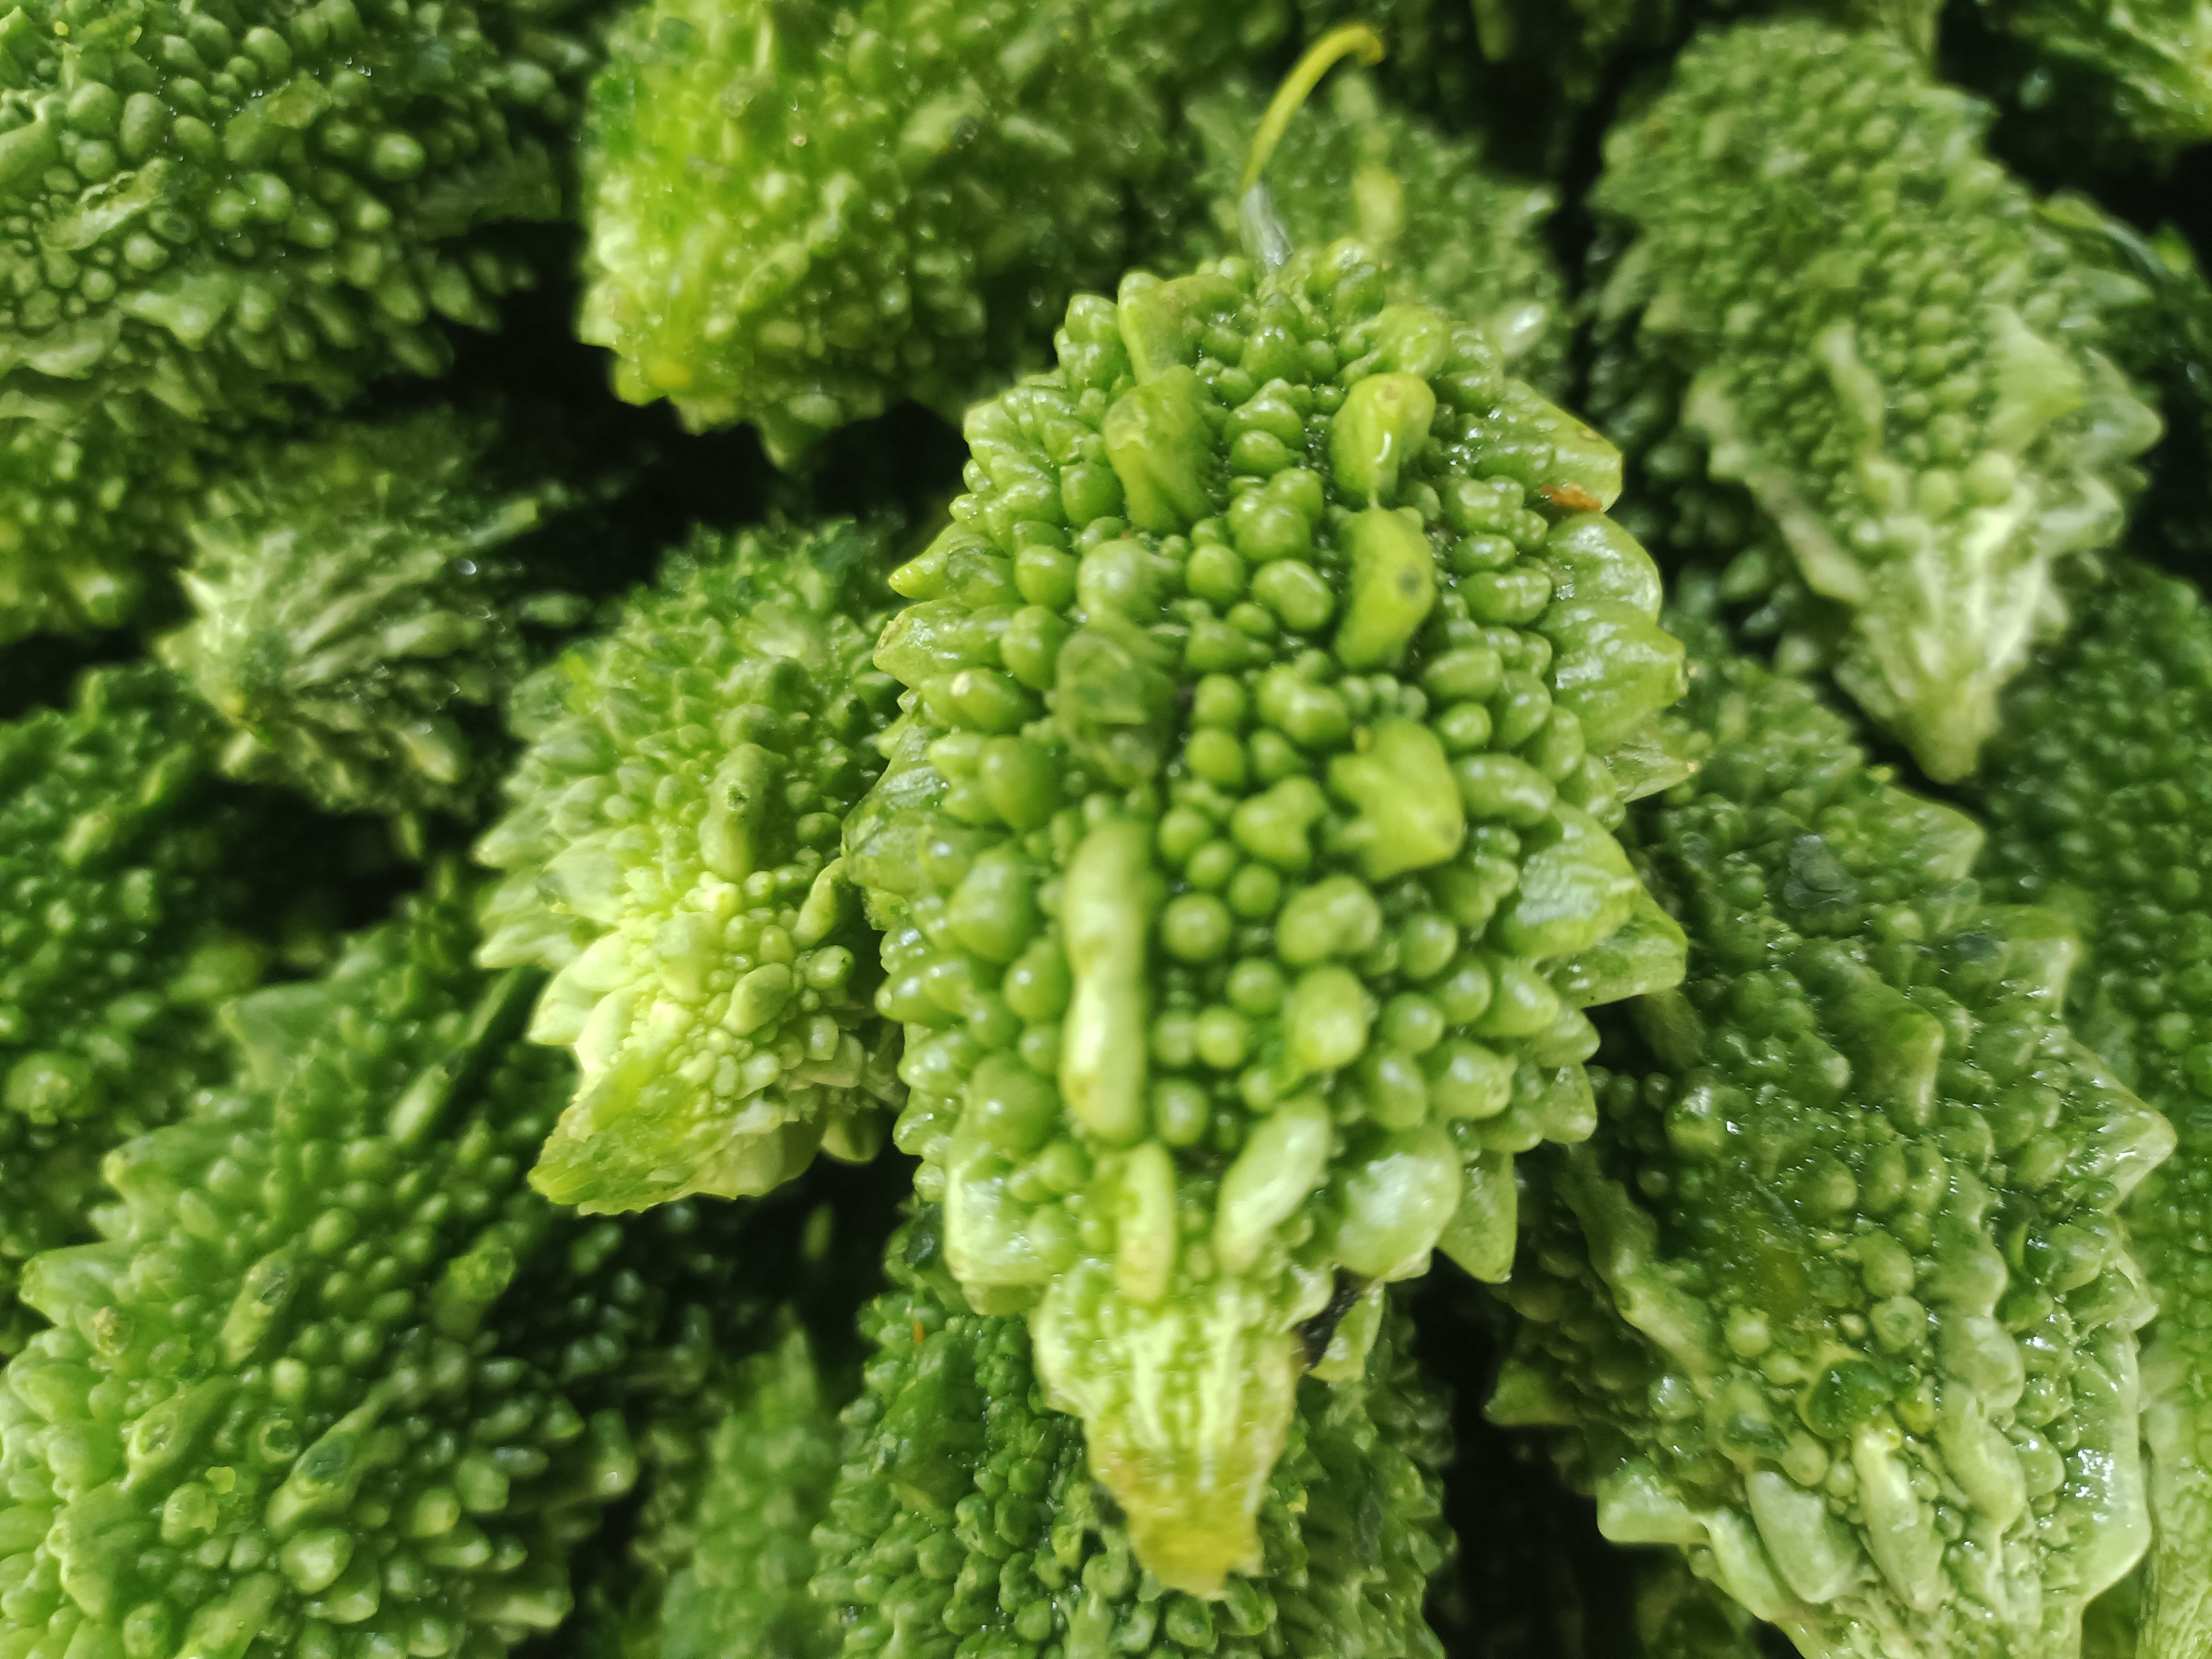
Label: Momordica charantia